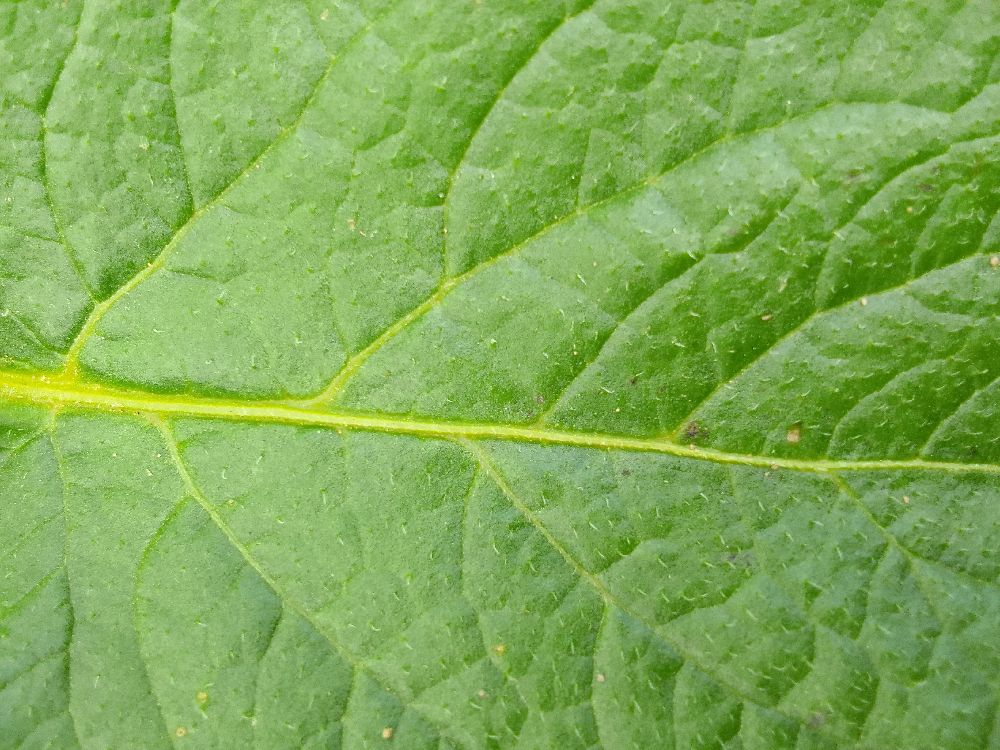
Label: Healthy